Gardermoen Line

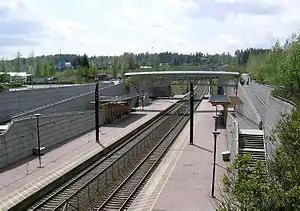
Eidsvoll Verk Station

The Gardermoen Line is a high-speed railway line between Oslo and Eidsvoll, Norway, running past Lillestrøm and Oslo Airport, Gardermoen. The line is long and replaced the older Hoved Line as the main line north-east of Oslo. The older Hoved Line now handles commuter and freight traffic, while the Gardermoen Line handles high-speed passenger trains and freight trains laden with jet fuel for the airport. Both lines are owned by Bane NOR.